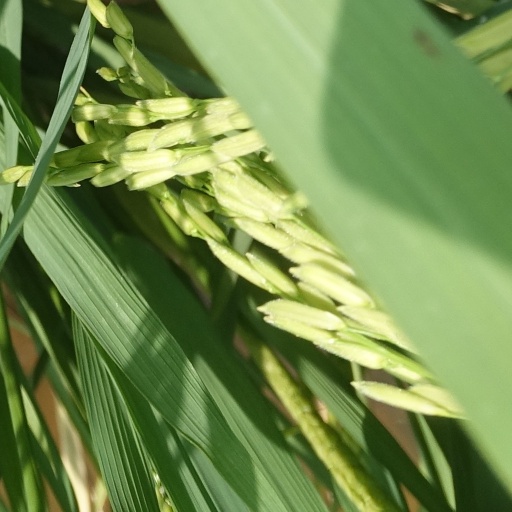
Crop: rice